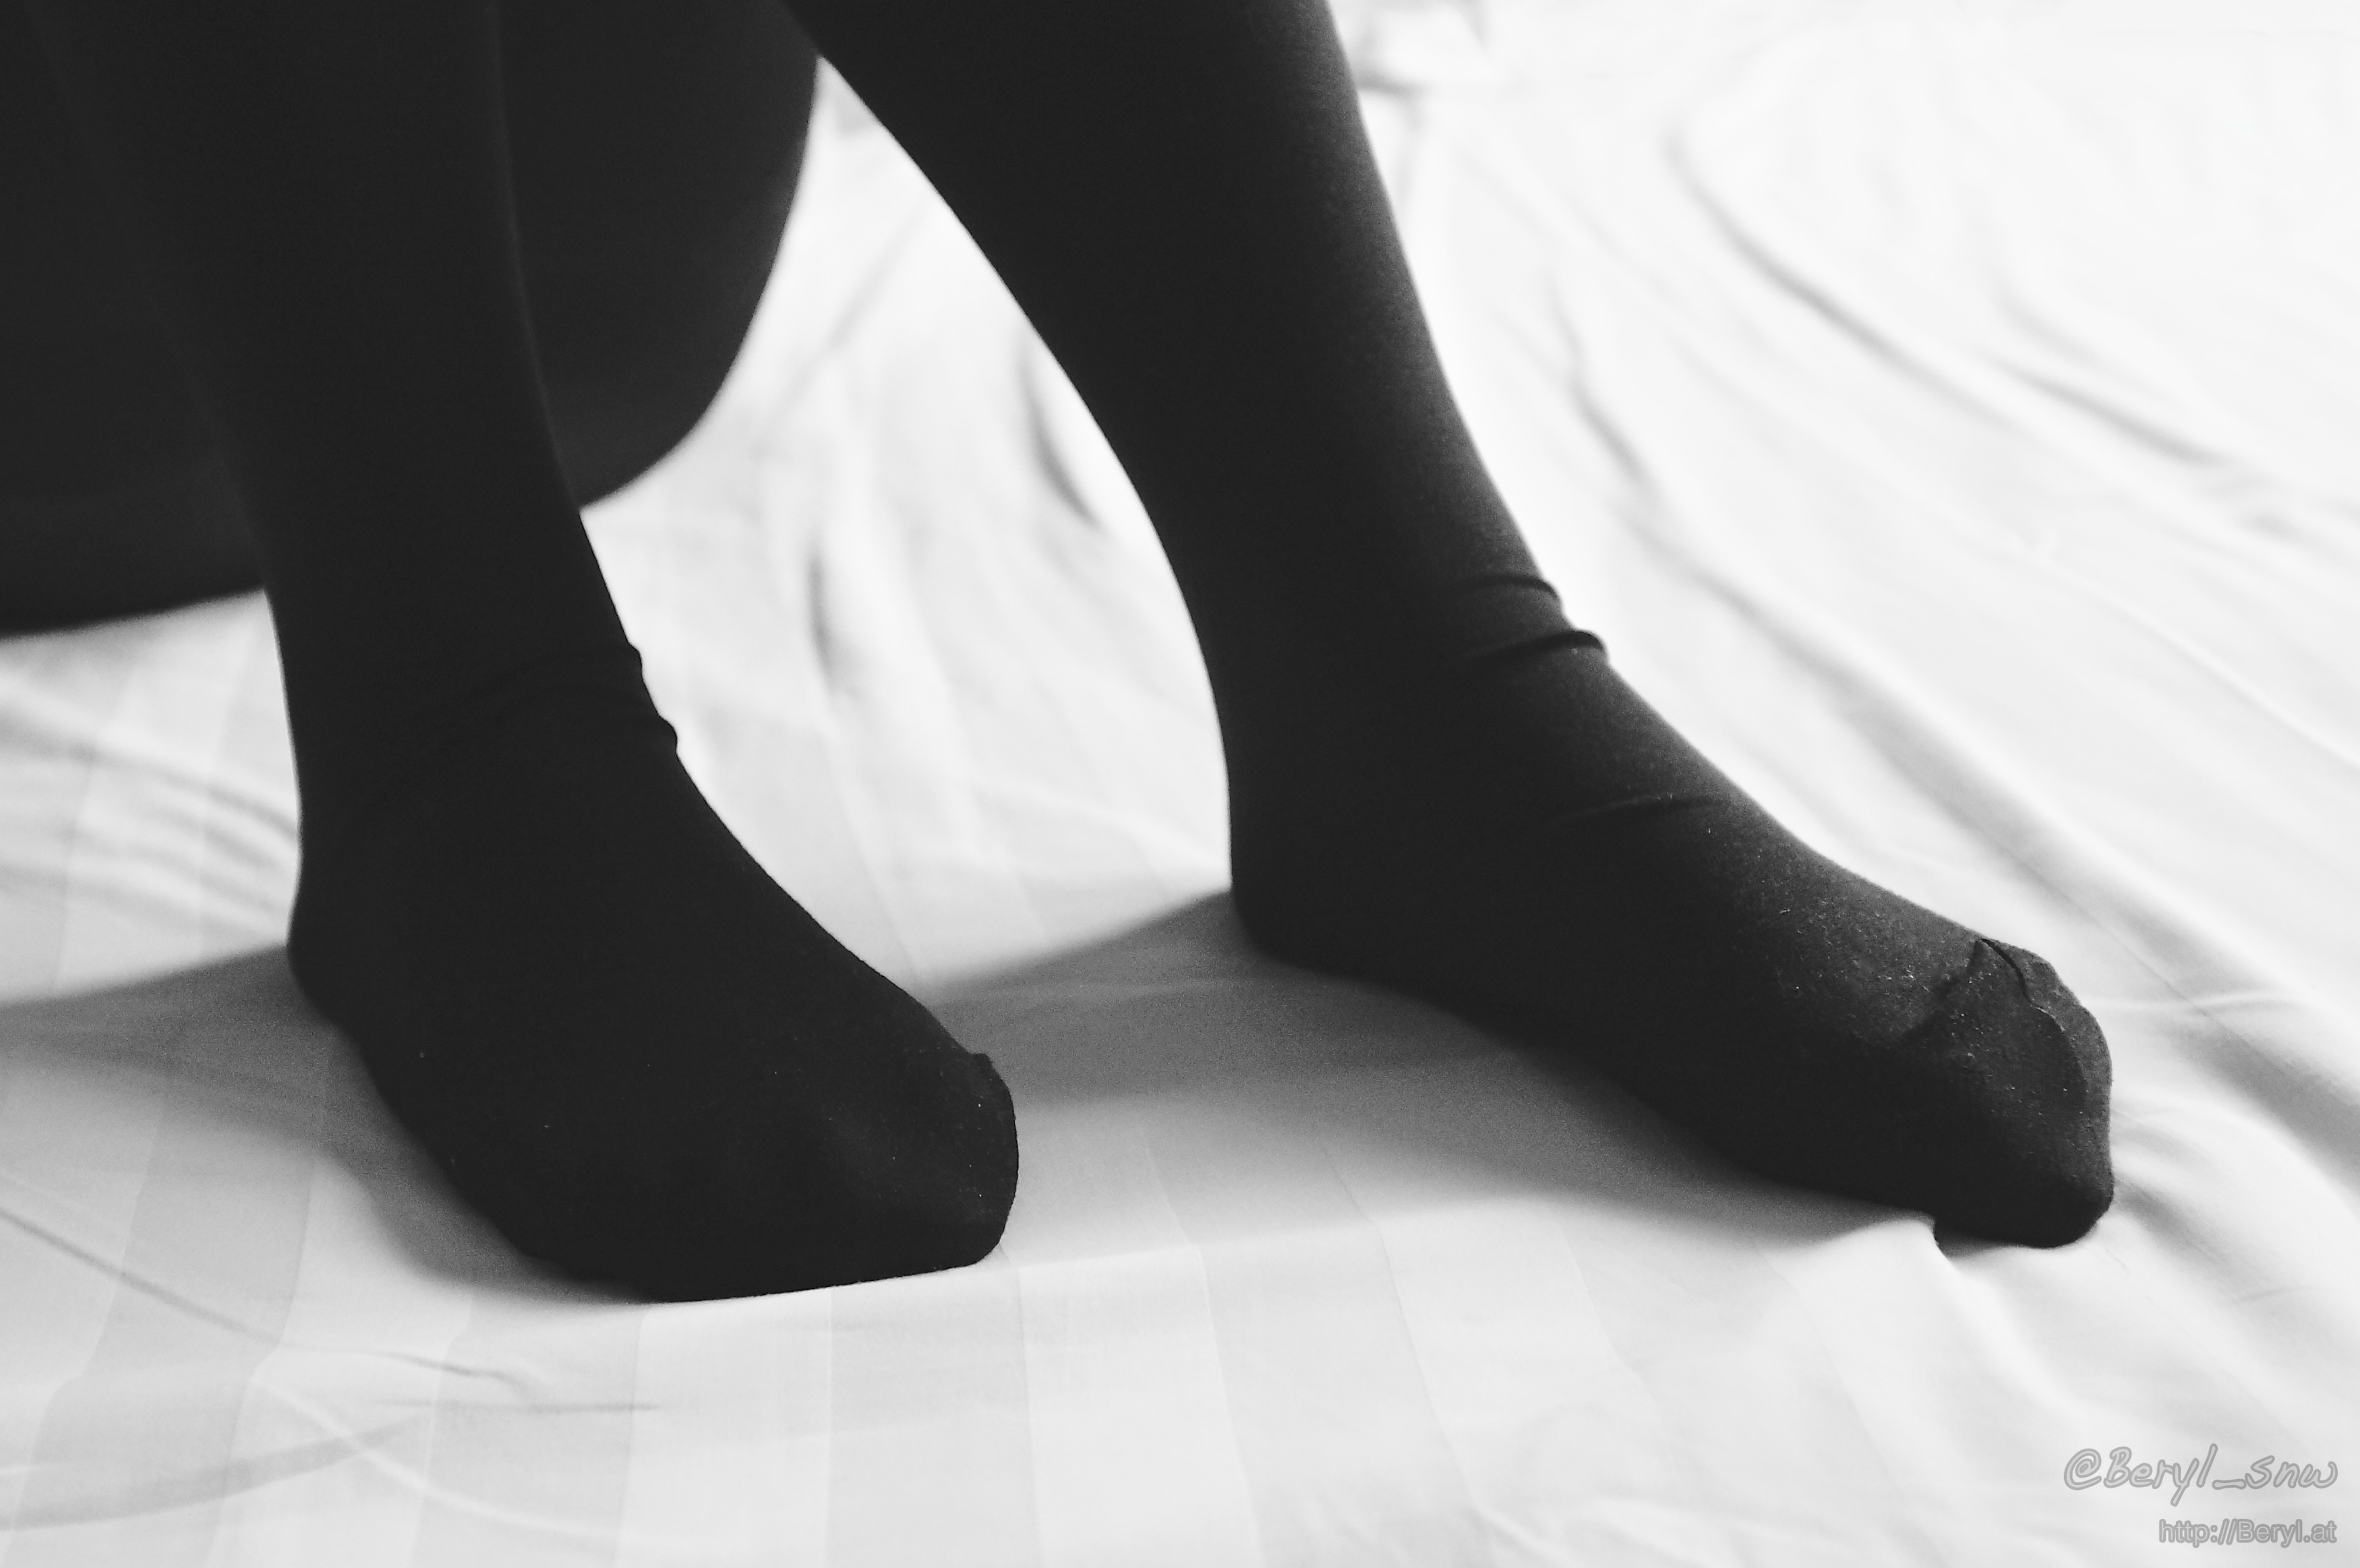
shoe, black and white, girl, white, feet, leg, foot, shadow, rough, black, monochrome, arm, human body, bw, blackandwhite, bed, legs, thigh, footwear, little, faceless, sony, noisy, nikkor, socks, tights, pantyhose, fetish, opaque, adapter, highiso, nex, lensswap, ai, 2885, highcontrast, wrinkling, monochrome photography, fashion accessory, high heeled footwear